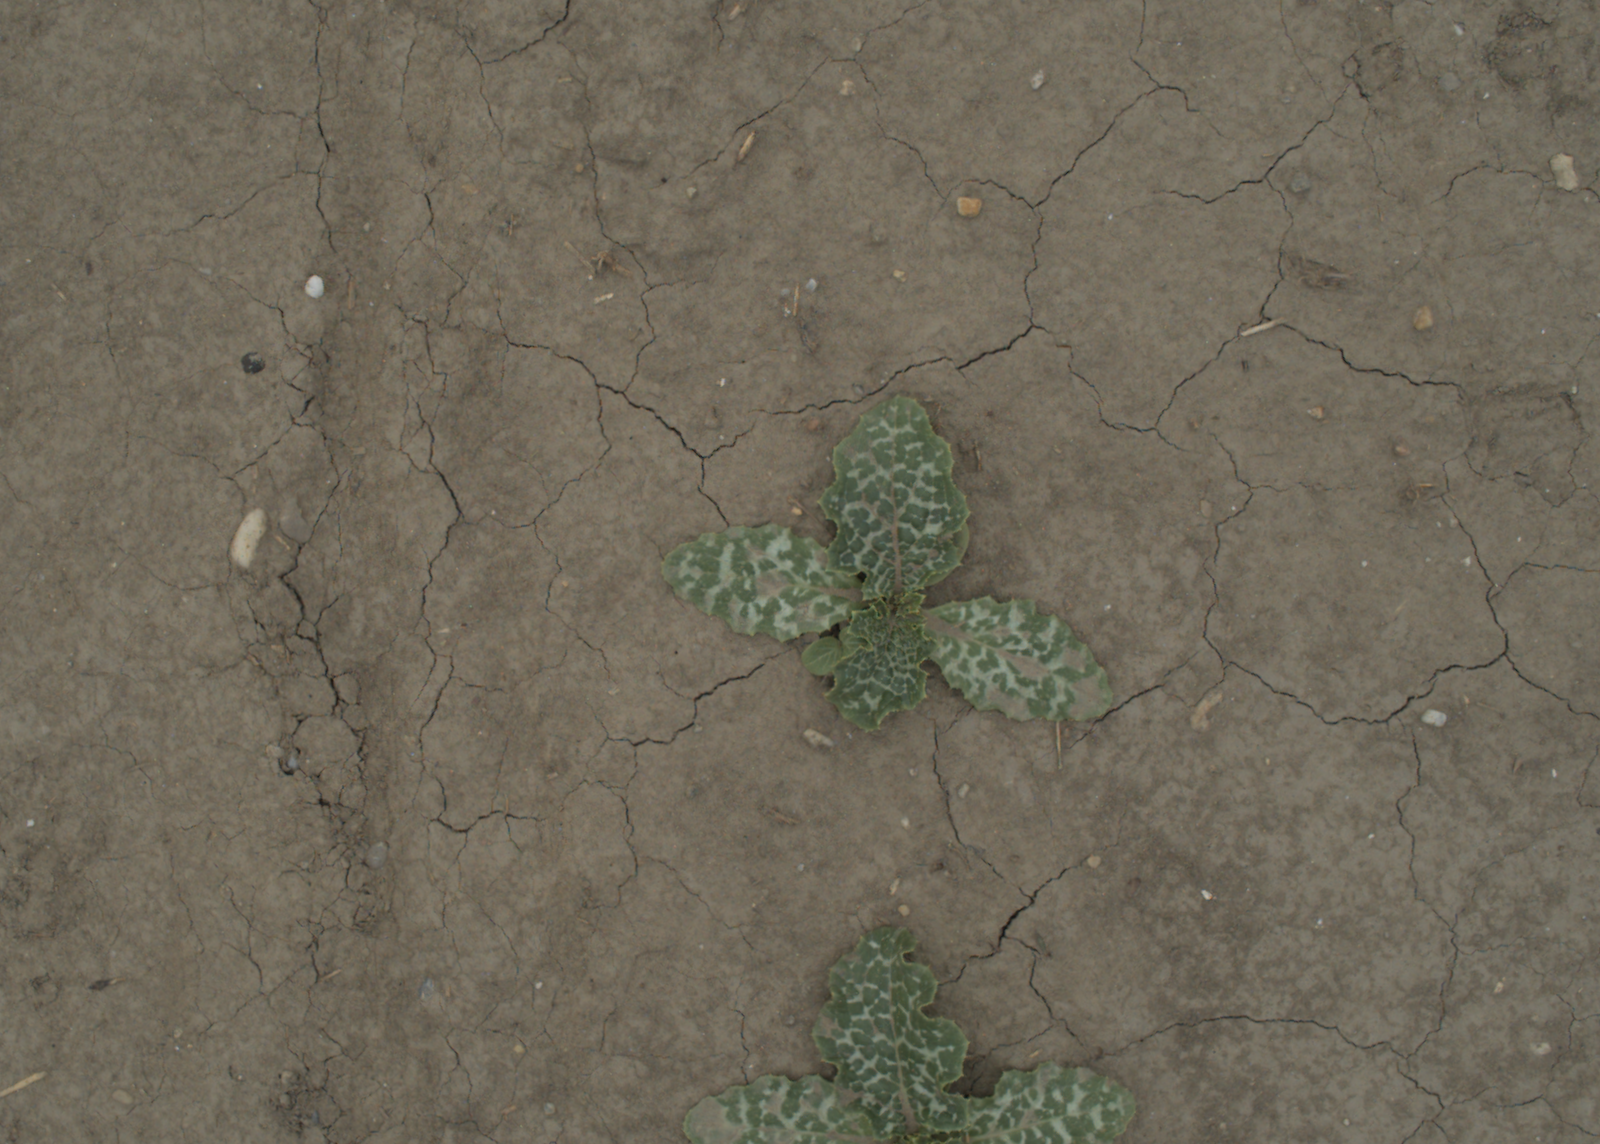
Capture date: 05.07.2021 13:32:01
Weather: cloudy
Wind: medium
Seeding date: 08.06.2021
Plant canopy height (mm): 961